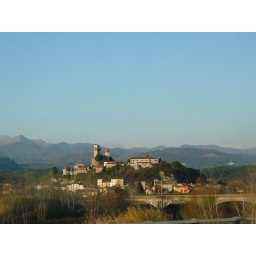
In Italy, there r many of these kinds of building by d hill or side of d highways. Monastries &amp;amp; houses.